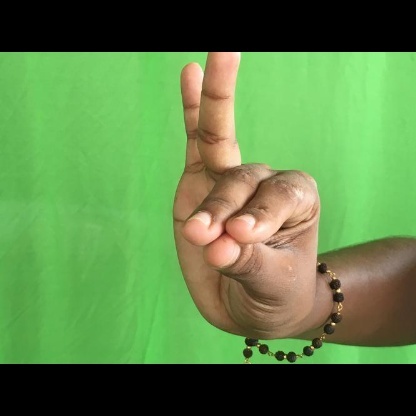
Mudra: Katakamukha